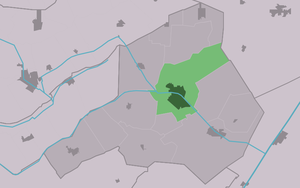
Oosterwolde est un village situé dans la commune néerlandaise d'Ooststellingwerf, dans la province de la Frise. Le 1ᵉʳ janvier 2008, le village comptait 9 998 habitants.